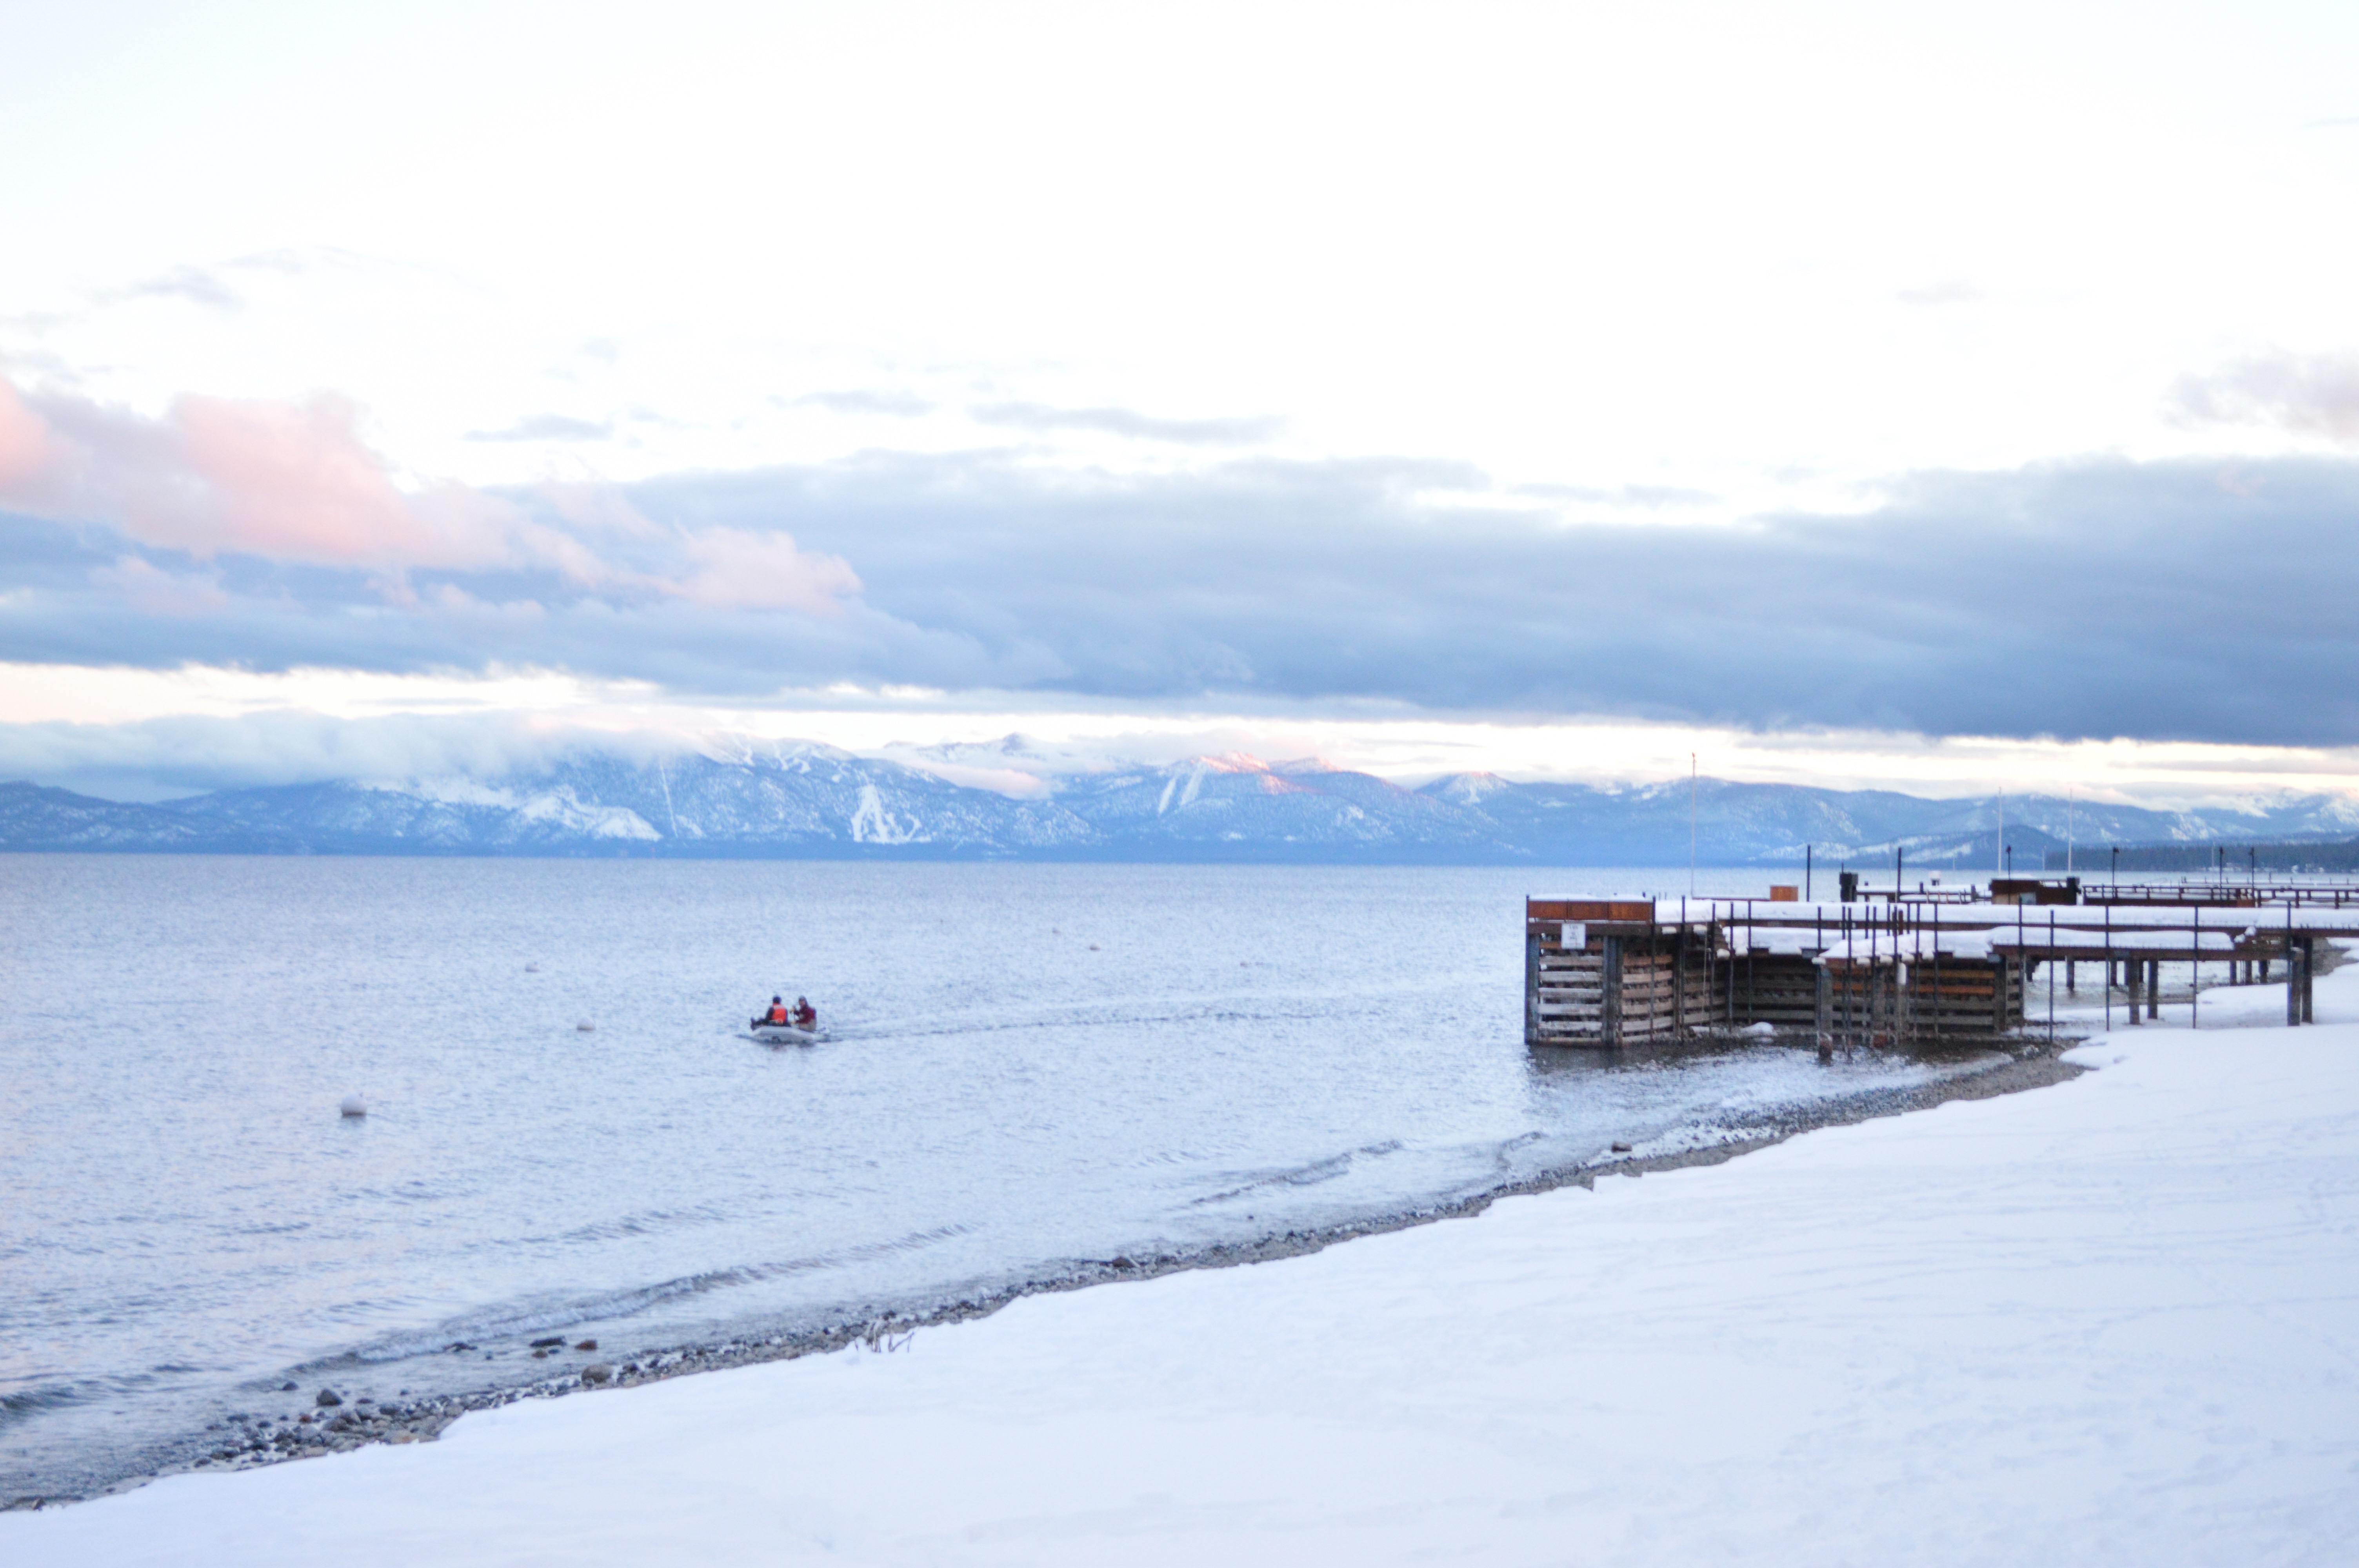
sea, coast, ocean, snow, winter, shore, wave, lake, ice, vehicle, weather, arctic, season